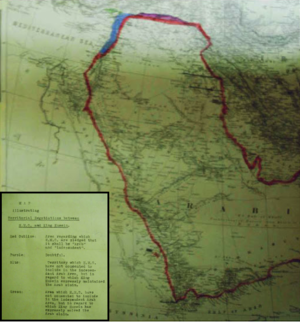
L'émirat de Transjordanie était un protectorat britannique créé en avril 1921 à la suite des accords passés pendant la Première Guerre mondiale avec les princes arabes de la dynastie hachémite en échange de leur révolte contre les Ottomans.